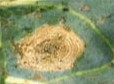
Plant: Cabbage
Disease: cabbage alternaria leaf spot